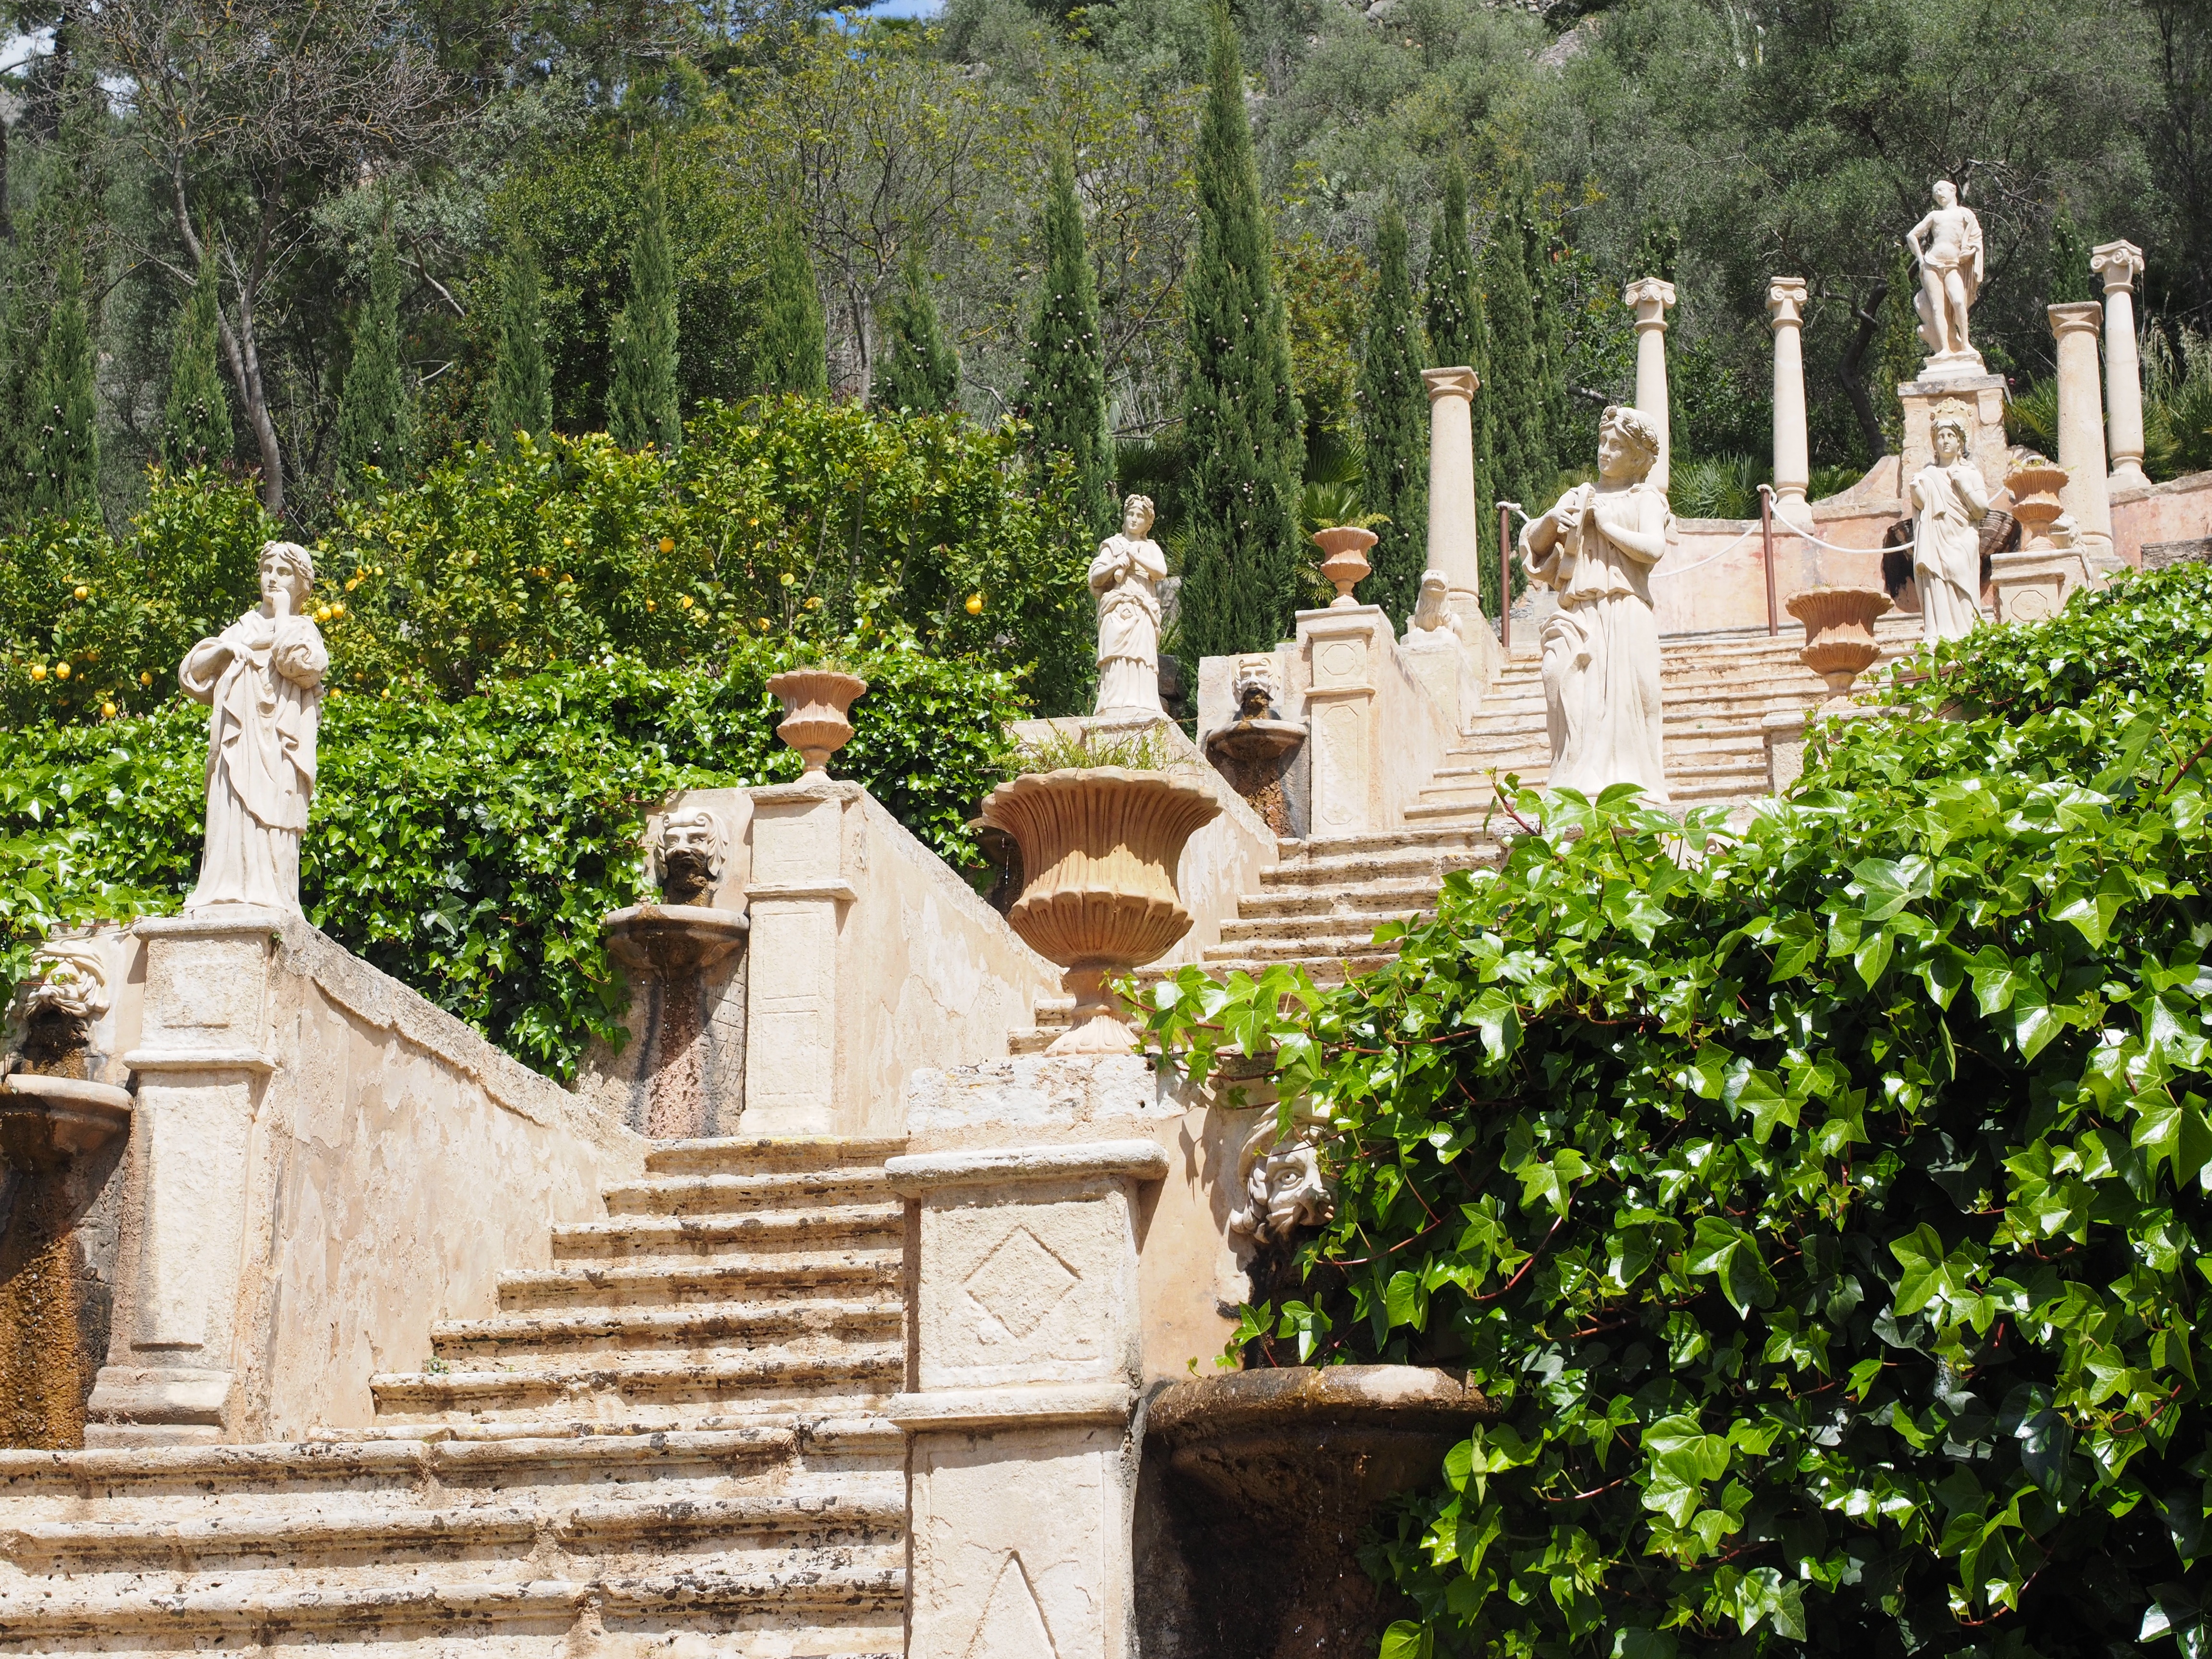
staircase, monument, cemetery, garden, grave, memorial, shrine, mallorca, estate, figures, historically, pleasure garden, ancient history, estate raixa, raixa, bunyola, figure park